Palm branch

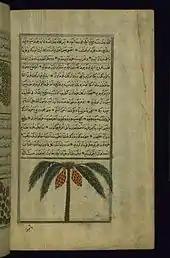
"A Palm Tree" (1717) by the Ottoman illustrator Muhammad ibn Muhammad Shakir Ruzmah-'i Nathani

The palm is richly significant in Islamic culture, and the palm symbolizes rest and hospitality in many cultures of the Middle East. The presence of palm trees around an oasis showed that water was the gift of Allah. In the Quran, the palm appears in the paradisical imagery of the Garden "(Jannah)". In one prophetic tradition, the Dome of the Rock will stand on a palm tree issuing from one of the rivers of Paradise. Muhammad is said to have built his home out of palm, to have leaned against a palm while speaking, and to have raised the first mosque as a roofed place with palm trees.